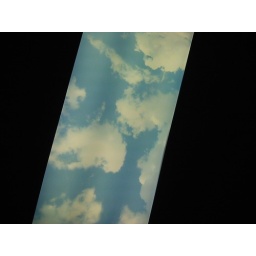
The sky above my dentists chair